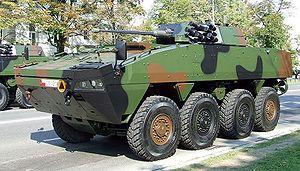
Les Forces terrestres sont une Arme des Forces armées polonaises. Ils contiennent actuellement quelque 77 000 membres du personnel actif et constituent de nombreux éléments des déploiements de l'Union européenne et OTAN dans le monde. L'histoire militaire de la Pologne remonte à un Millénaire – depuis le Xᵉ siècle, mais l'armée polonaise moderne a été formée après que le pays indépendance retrouvée après Première Guerre mondiale en 1918.
Le KTO Rosomak est un véhicule blindé multirôle à huit roues motrices créé en Pologne. Le véhicule est une variante sous licence du Patria AMV.